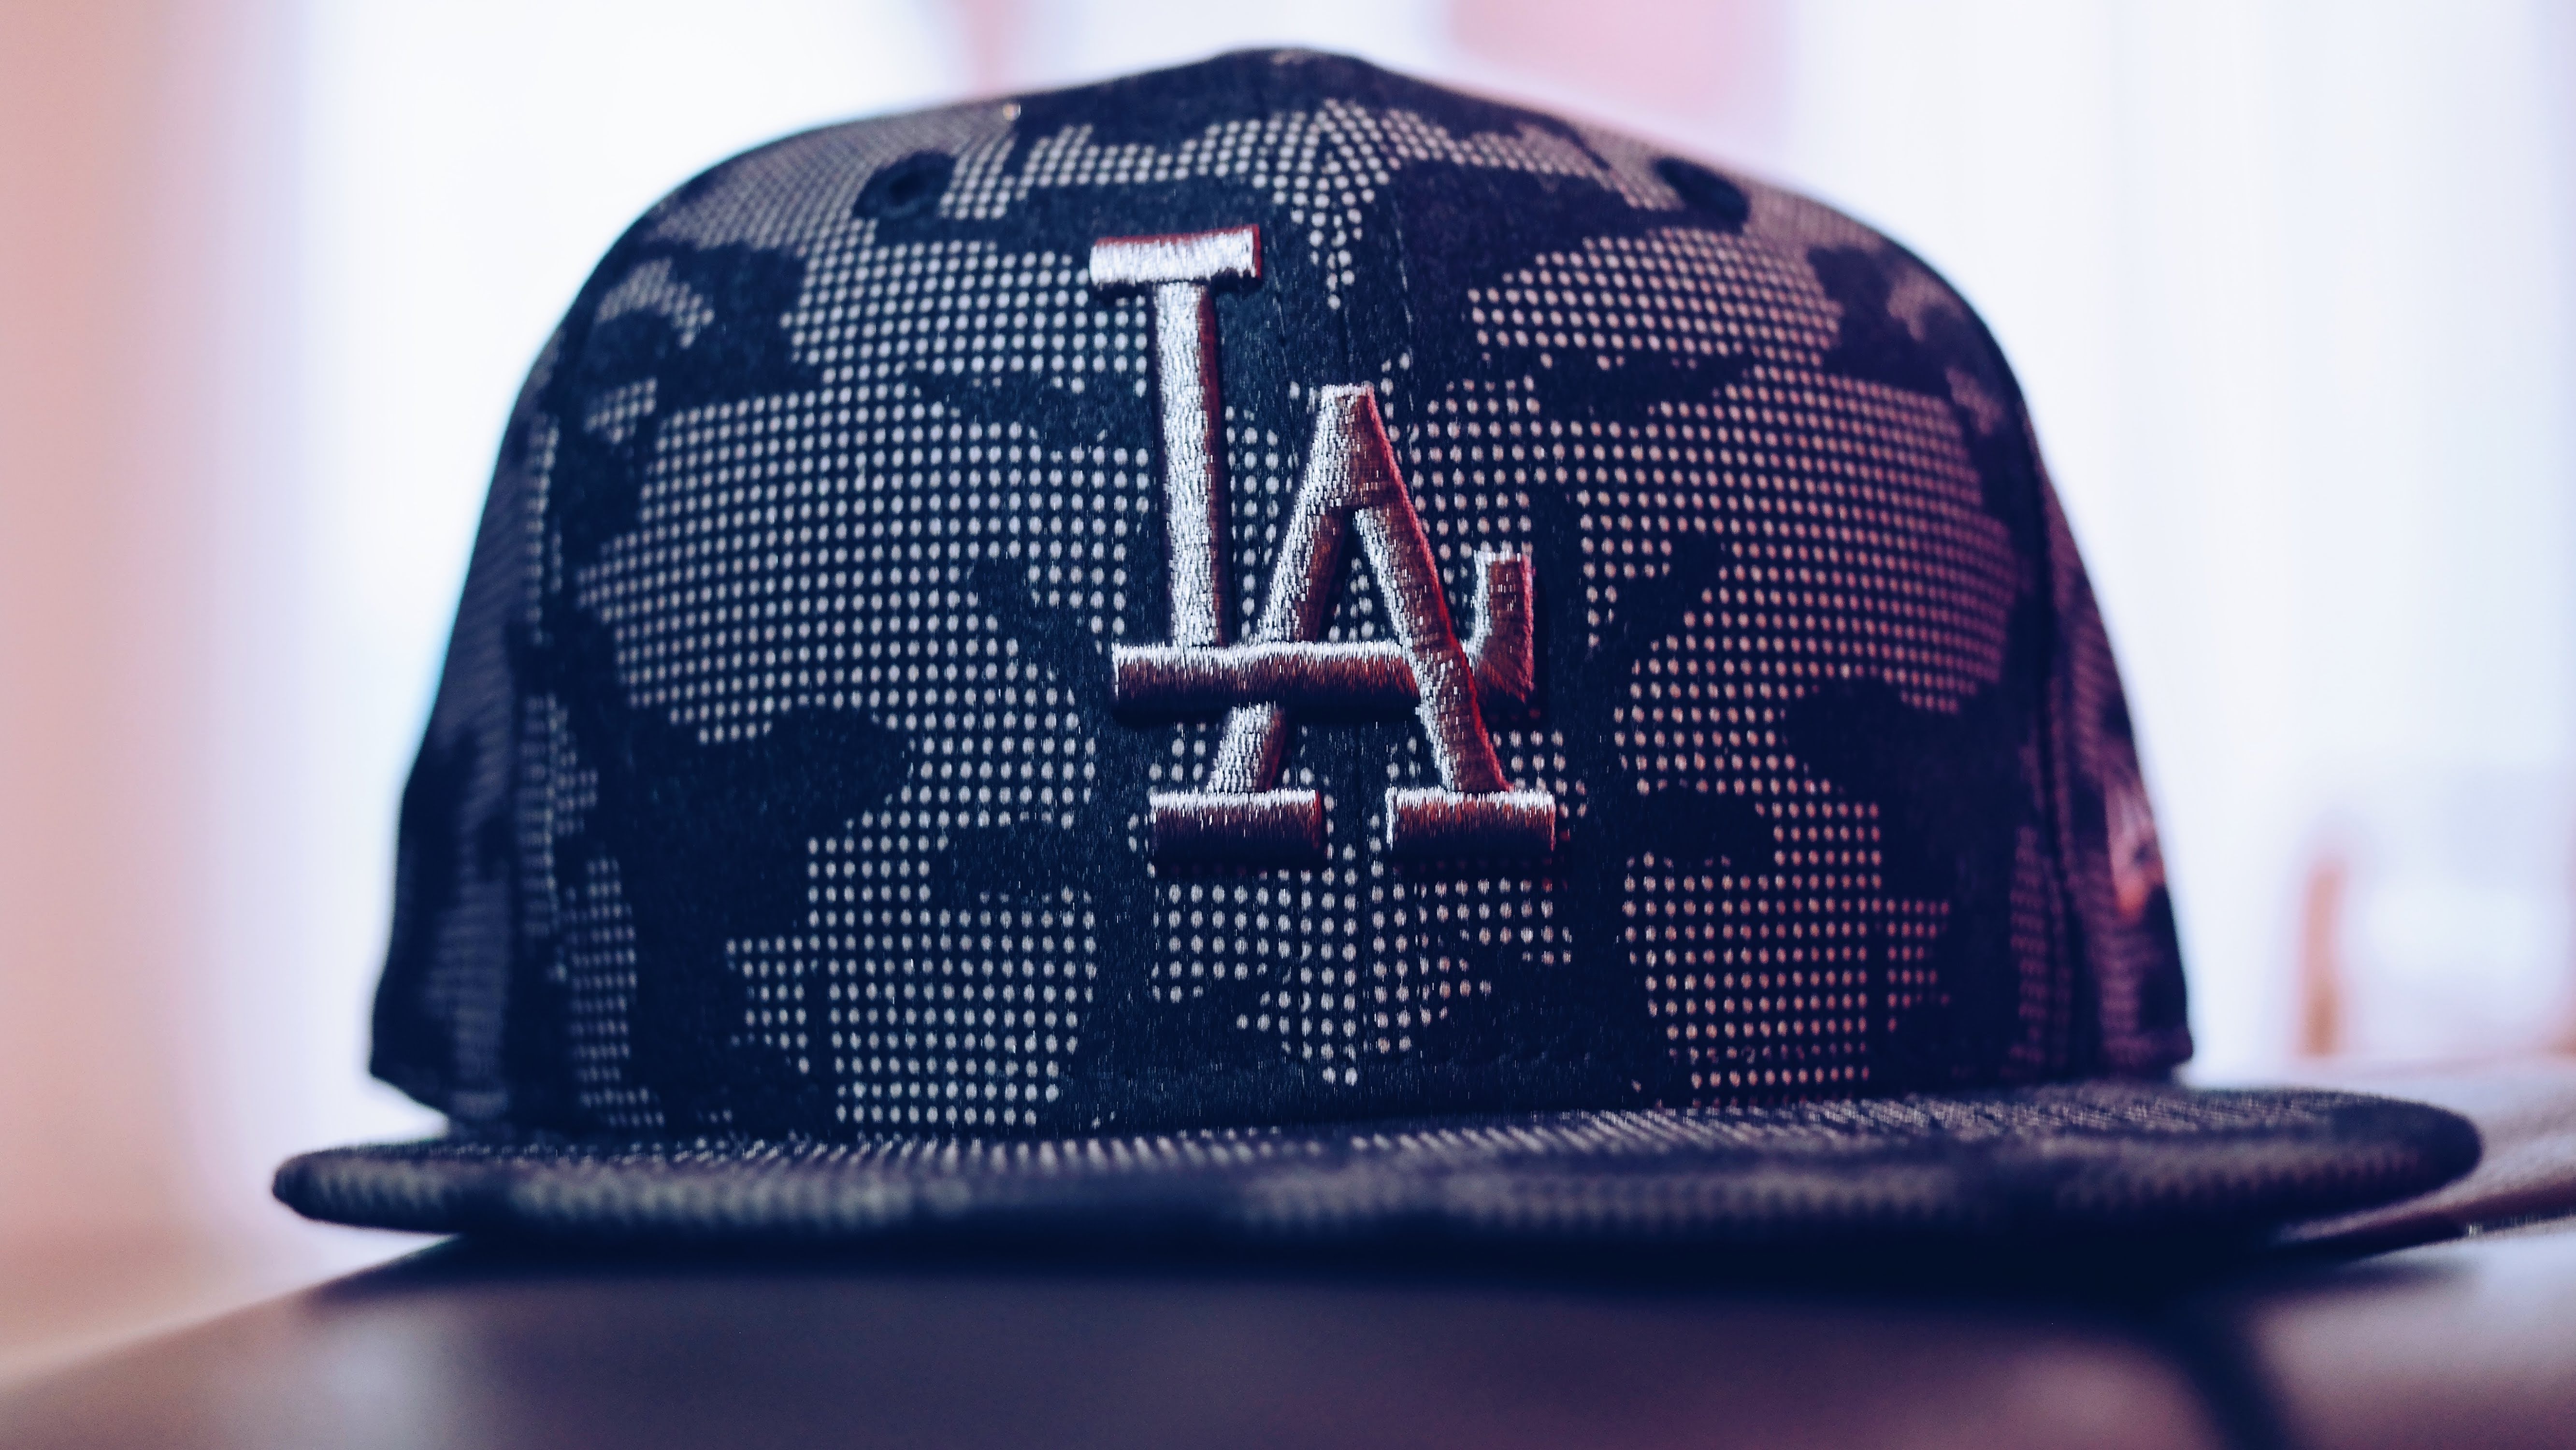
cap, clothing, blue, Trucker hat, baseball cap, headgear, fashion accessory, Material property, font, hat, pattern